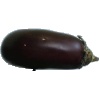
Label: eggplant